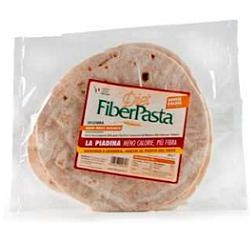
Fiberpasta piadina 300 g
FiberPasta LA PIADINA Piadina utile nelle diete per il controllo del peso corporeo, nelle diete dei diabetici, nelle diete per il controllo del colesterolo, nelle diete per il controllo del transito intestinale e della stipsi. Non contiene strutto, solo olio di girasole. Non contiene lievito. Ha il 10% di fibra e meno calorie della piadina tradizionale. Ha un basso indice glicemico: Indice Glicemico Certificato = 34. Ingredienti Farina FiberPasta (farina di grano tenero, fibra e amido di grano, inulina); acqua; olio di girasole; sale; conservante E282. Caratteristiche nutrizionali per 100 g Valore energetico 270 kcal - 1131 kJ Proteine 10 g Carboidrati di cui zuccheri 38 g 0,8 g Grassi di cui saturi 7,9 g 0,20 g Fibra alimentare 10 g Sale 0,2 g Colesterolo 0 g Formato Confezione da 300 g (3 piadine). Cod. 105
Brand: Farmacia Pezzullo
Category: Food, Beverages & Tobacco > Food Items > Snack Foods > Salad Toppings